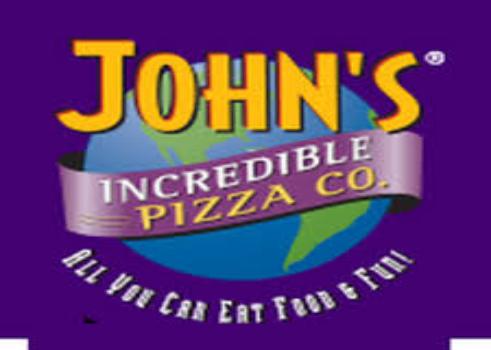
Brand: John's Incredible Pizza
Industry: Food